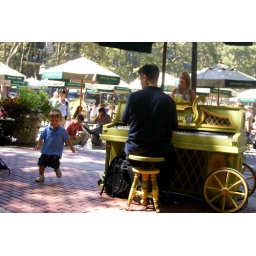
little boy running around victor in Bryant Park